USS Houston (CL-81)

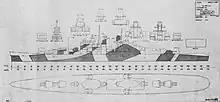
Depiction of the "Cleveland" class, showing the plan and profile

The "Cleveland"-class light cruisers traced their origin to design work done in the late 1930s; at the time, light cruiser displacement was limited to by the Second London Naval Treaty. Following the start of World War II in September 1939, Britain announced it would suspend the treaty for the duration of the conflict, a decision the US Navy quickly followed. Though still neutral, the United States recognized that war was likely and the urgent need for additional ships ruled out an entirely new design, so the "Cleveland"s were a close development of the earlier s, the chief difference being the substitution of a two-gun dual-purpose gun mount for one of the main battery gun turrets.